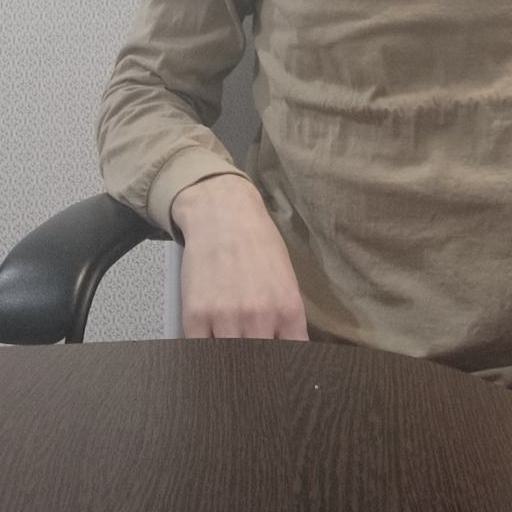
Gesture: no_gesture